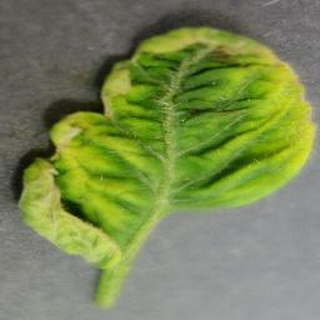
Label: tomato_yellow_leaf_curl_virus